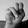
ASL letter: N